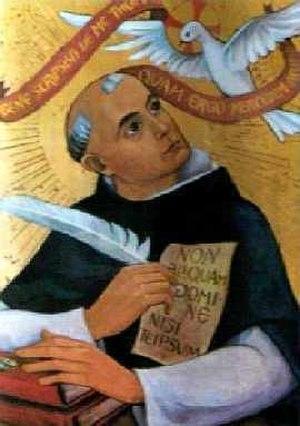
St-Thomas d'Aquin (1225-1274)
Le thomisme est une école de pensée philosophico-théologique inspirée des écrits de saint Thomas d'Aquin consistant principalement en un réalisme philosophique. Le thomisme a pris de nombreuses formes selon les périodes et les circonstances, s'éloignant plus ou moins des véritables thèses du docteur de l'Église selon les types de formes, certaines consistant en une interprétation extrêmement libre, d'autres se contentant d'une conservation rigide à la lettre de la Somme théologique. La plupart des philosophes de l'époque moderne, tels que René Descartes, John Locke, Gottfried Wilhelm Leibniz et après comme Emmanuel Kant, dialoguent directement ou indirectement avec les formes de thomisme de leur temps.
C'est principalement sous la forme du « temps qui passe » que toute existence humaine prend conscience du phénomène du Temps. Il n'est donc pas étonnant que les interrogations à son sujet accompagnent depuis l'origine, toute l'histoire de la philosophie. Les philosophes se sont interrogés à la fois sur son origine, sa nature et son concept. Après les premières hypothèses mythiques que l'on doit aux grecs de la Grèce archaïques, Aristote liant temps et mouvement, dans sa Physique installe une doctrine « physico-mathématique » du temps qui, sous des aspects divers, s'est fondamentalement perpétuée telle quelle y compris dans l'attitude scientifique jusqu'à nos jours. La pensée Métaphysique directement issue d'Aristote domine inchangée au Moyen Âge et dans la Scolastique. En parallèle se développe, à partir d'Augustin puis avec René Descartes et enfin Emmanuel Kant, une pensée du temps qui, sans renier l'acquis aristotélicien, réintroduit les ressorts psychologiques de la perception du temps.
John Locke, né le 29 août 1632 à Wrington et mort le 28 octobre 1704 à High Laver, est un philosophe anglais. Il vit à une époque charnière qui voit la fin des guerres de religion, les débuts du rationalisme et une forte opposition à l'absolutisme en Angleterre. Proche du comte de Shaftesbury, Locke est partie prenante à ces débats et aux théories alors naissantes du contrat social, de la loi et du droit naturel, ainsi que de l'état de nature. Il s'intéresse aussi aux prémices de ce qui sera appelé à compter du XIXᵉ siècle le libéralisme.
La scolastique est la philosophie développée et enseignée au Moyen Âge dans les universités : elle vise à concilier l'apport de la philosophie grecque avec la théologie chrétienne héritée des Pères de l'Église et d'Anselme. De ce fait, on peut dire qu'elle est un courant de la philosophie médiévale.
La théologie chrétienne veut « rendre raison de la foi chrétienne ». Elle est une tentative d'intelligence rationnelle de la foi au moyen des catégories de diverses philosophies. Selon la formule de saint Anselme de Cantorbéry, on la définit comme Fides quaerens intellectum.